Kekionga

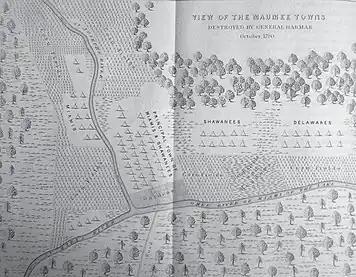
A map of Kekionga

In 1780 during the American Revolutionary War, Kekionga was sacked by a force of French colonials led by Colonel Augustin de La Balme, who planned to take Detroit from the British. A Miami force led by Chief Little Turtle destroyed the French force. The Miami and the European-American traders of Kekionga remained economically tied to the British-held Fort Detroit, even after the British ceded all claims of the Northwest Territory to the new United States following the war in the Treaty of Paris (1783).